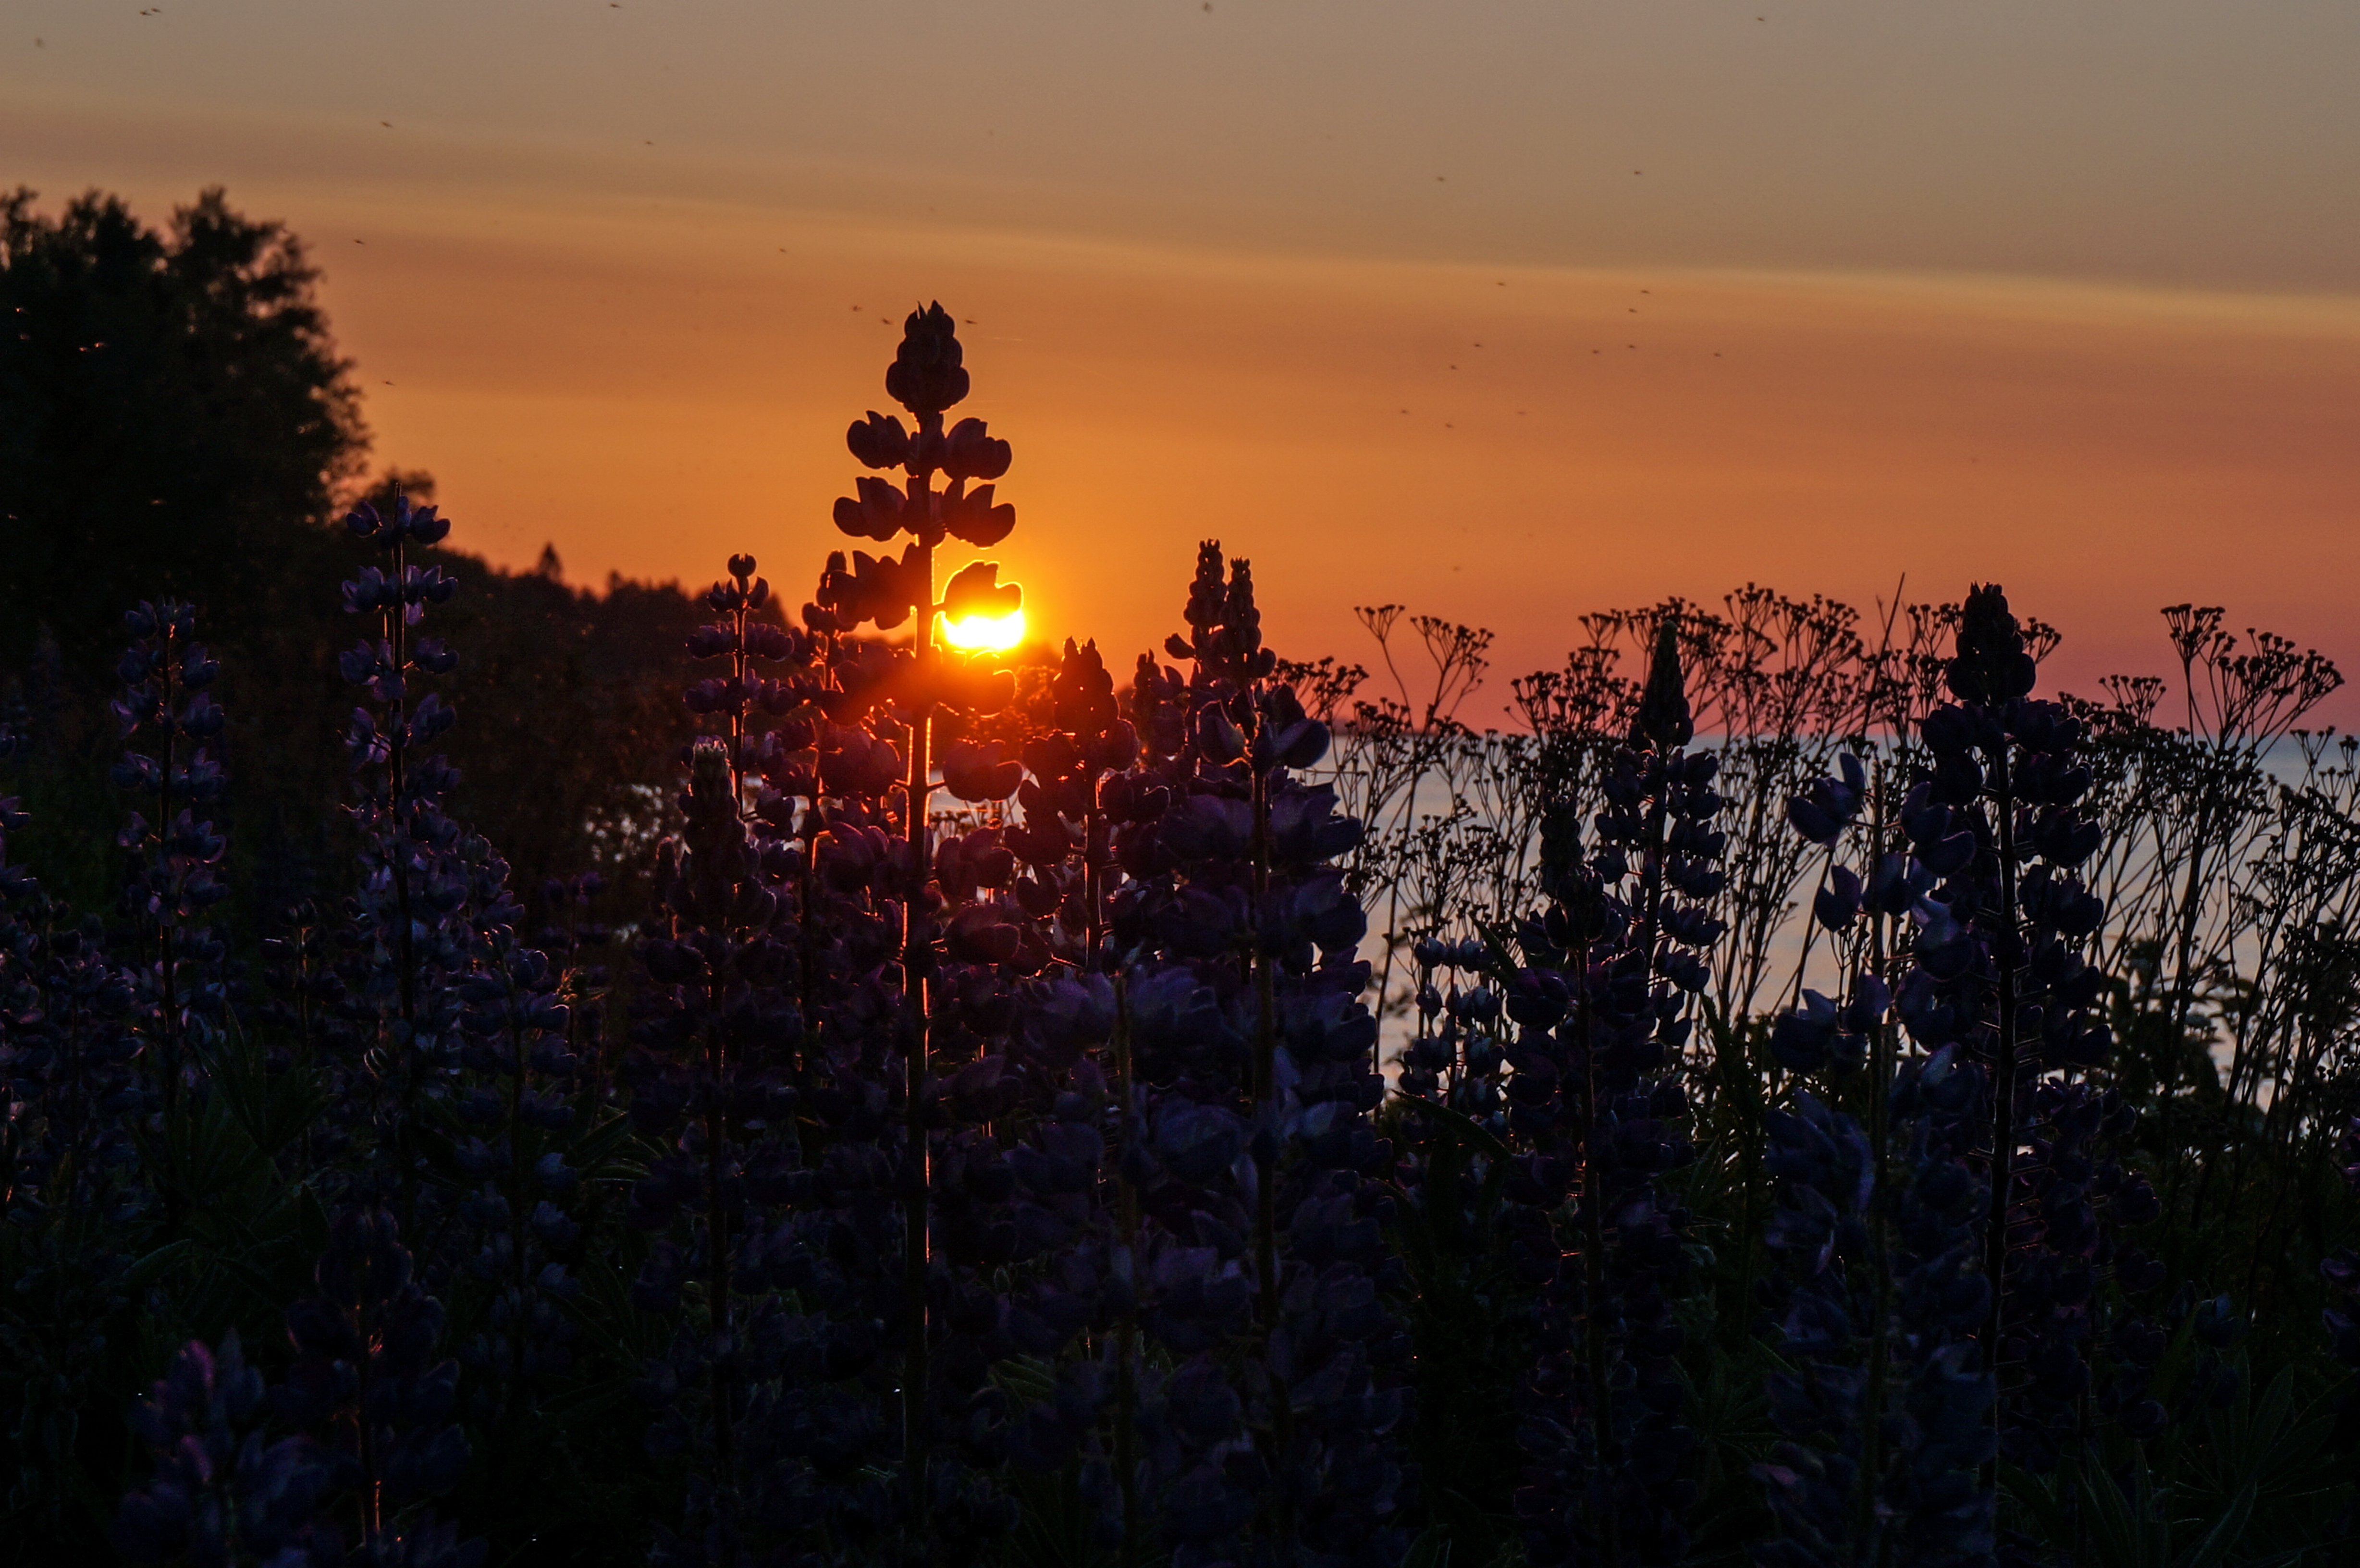
nature, horizon, sky, sun, sunrise, sunset, night, sunlight, morning, dawn, dusk, evening, reflection, atmospheric phenomenon